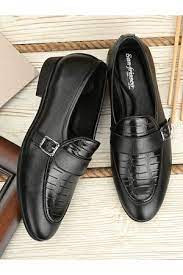
Label: Boat